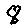
Label: 8